Beckley Jackson House

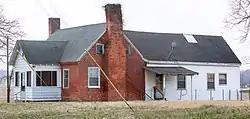

The Beckley Jackson House, which has also been known as The Stagecoach Inn, near Hanson, Kentucky, was built . It was listed on the National Register of Historic Places in 1989.